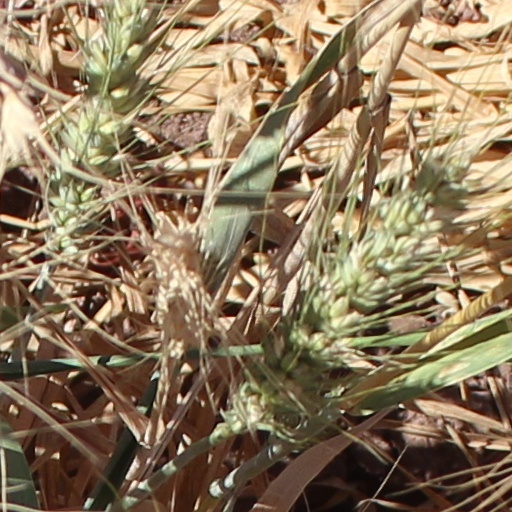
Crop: wheat